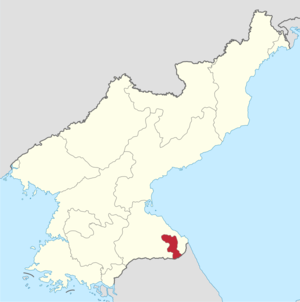
Localisation de la Région Touristique des Monts Kumgang.
La région touristique des monts Kumgang est une division administrative spéciale de Corée du Nord, elle est l'une des trois régions administratives spéciales. Appelée « Wonsan-Mt. Kumgang International Tourist Zone » par la KCNA ou « zone spéciale pour le tourisme international » ou en anglais « Special International Tour Zone ». La création de cette région a été permise dans un contexte de réchauffement des relations diplomatiques entre la Corée du Nord et la Corée du Sud : avec la Politique du rayon de soleil. La zone, entre 1998 et 2008, a accueilli plus de 1,9 million de touristes, majoritairement sud-coréens.